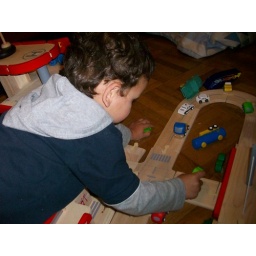
A tree is in the middle of the road